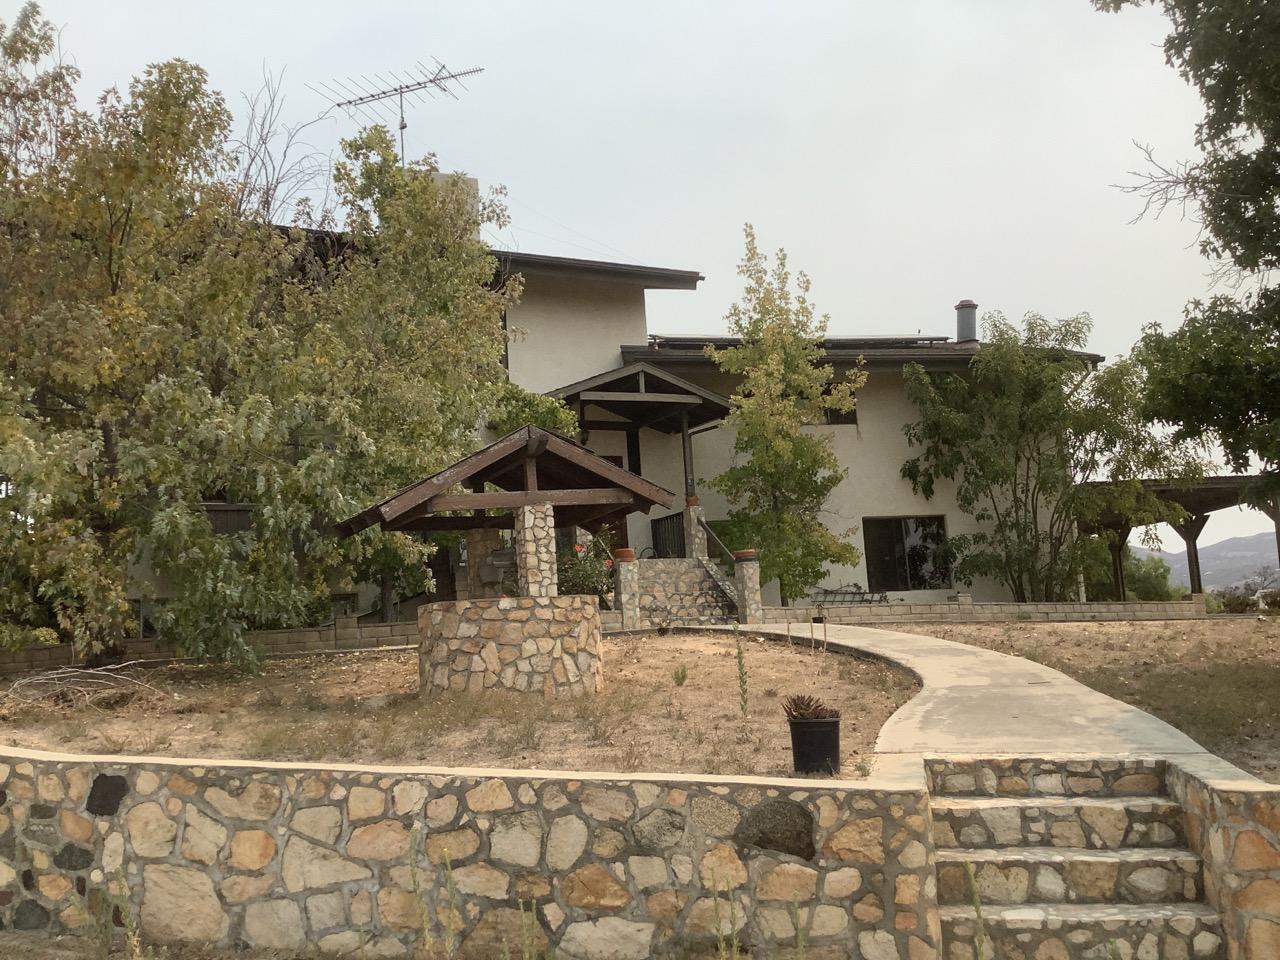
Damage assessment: no_damage